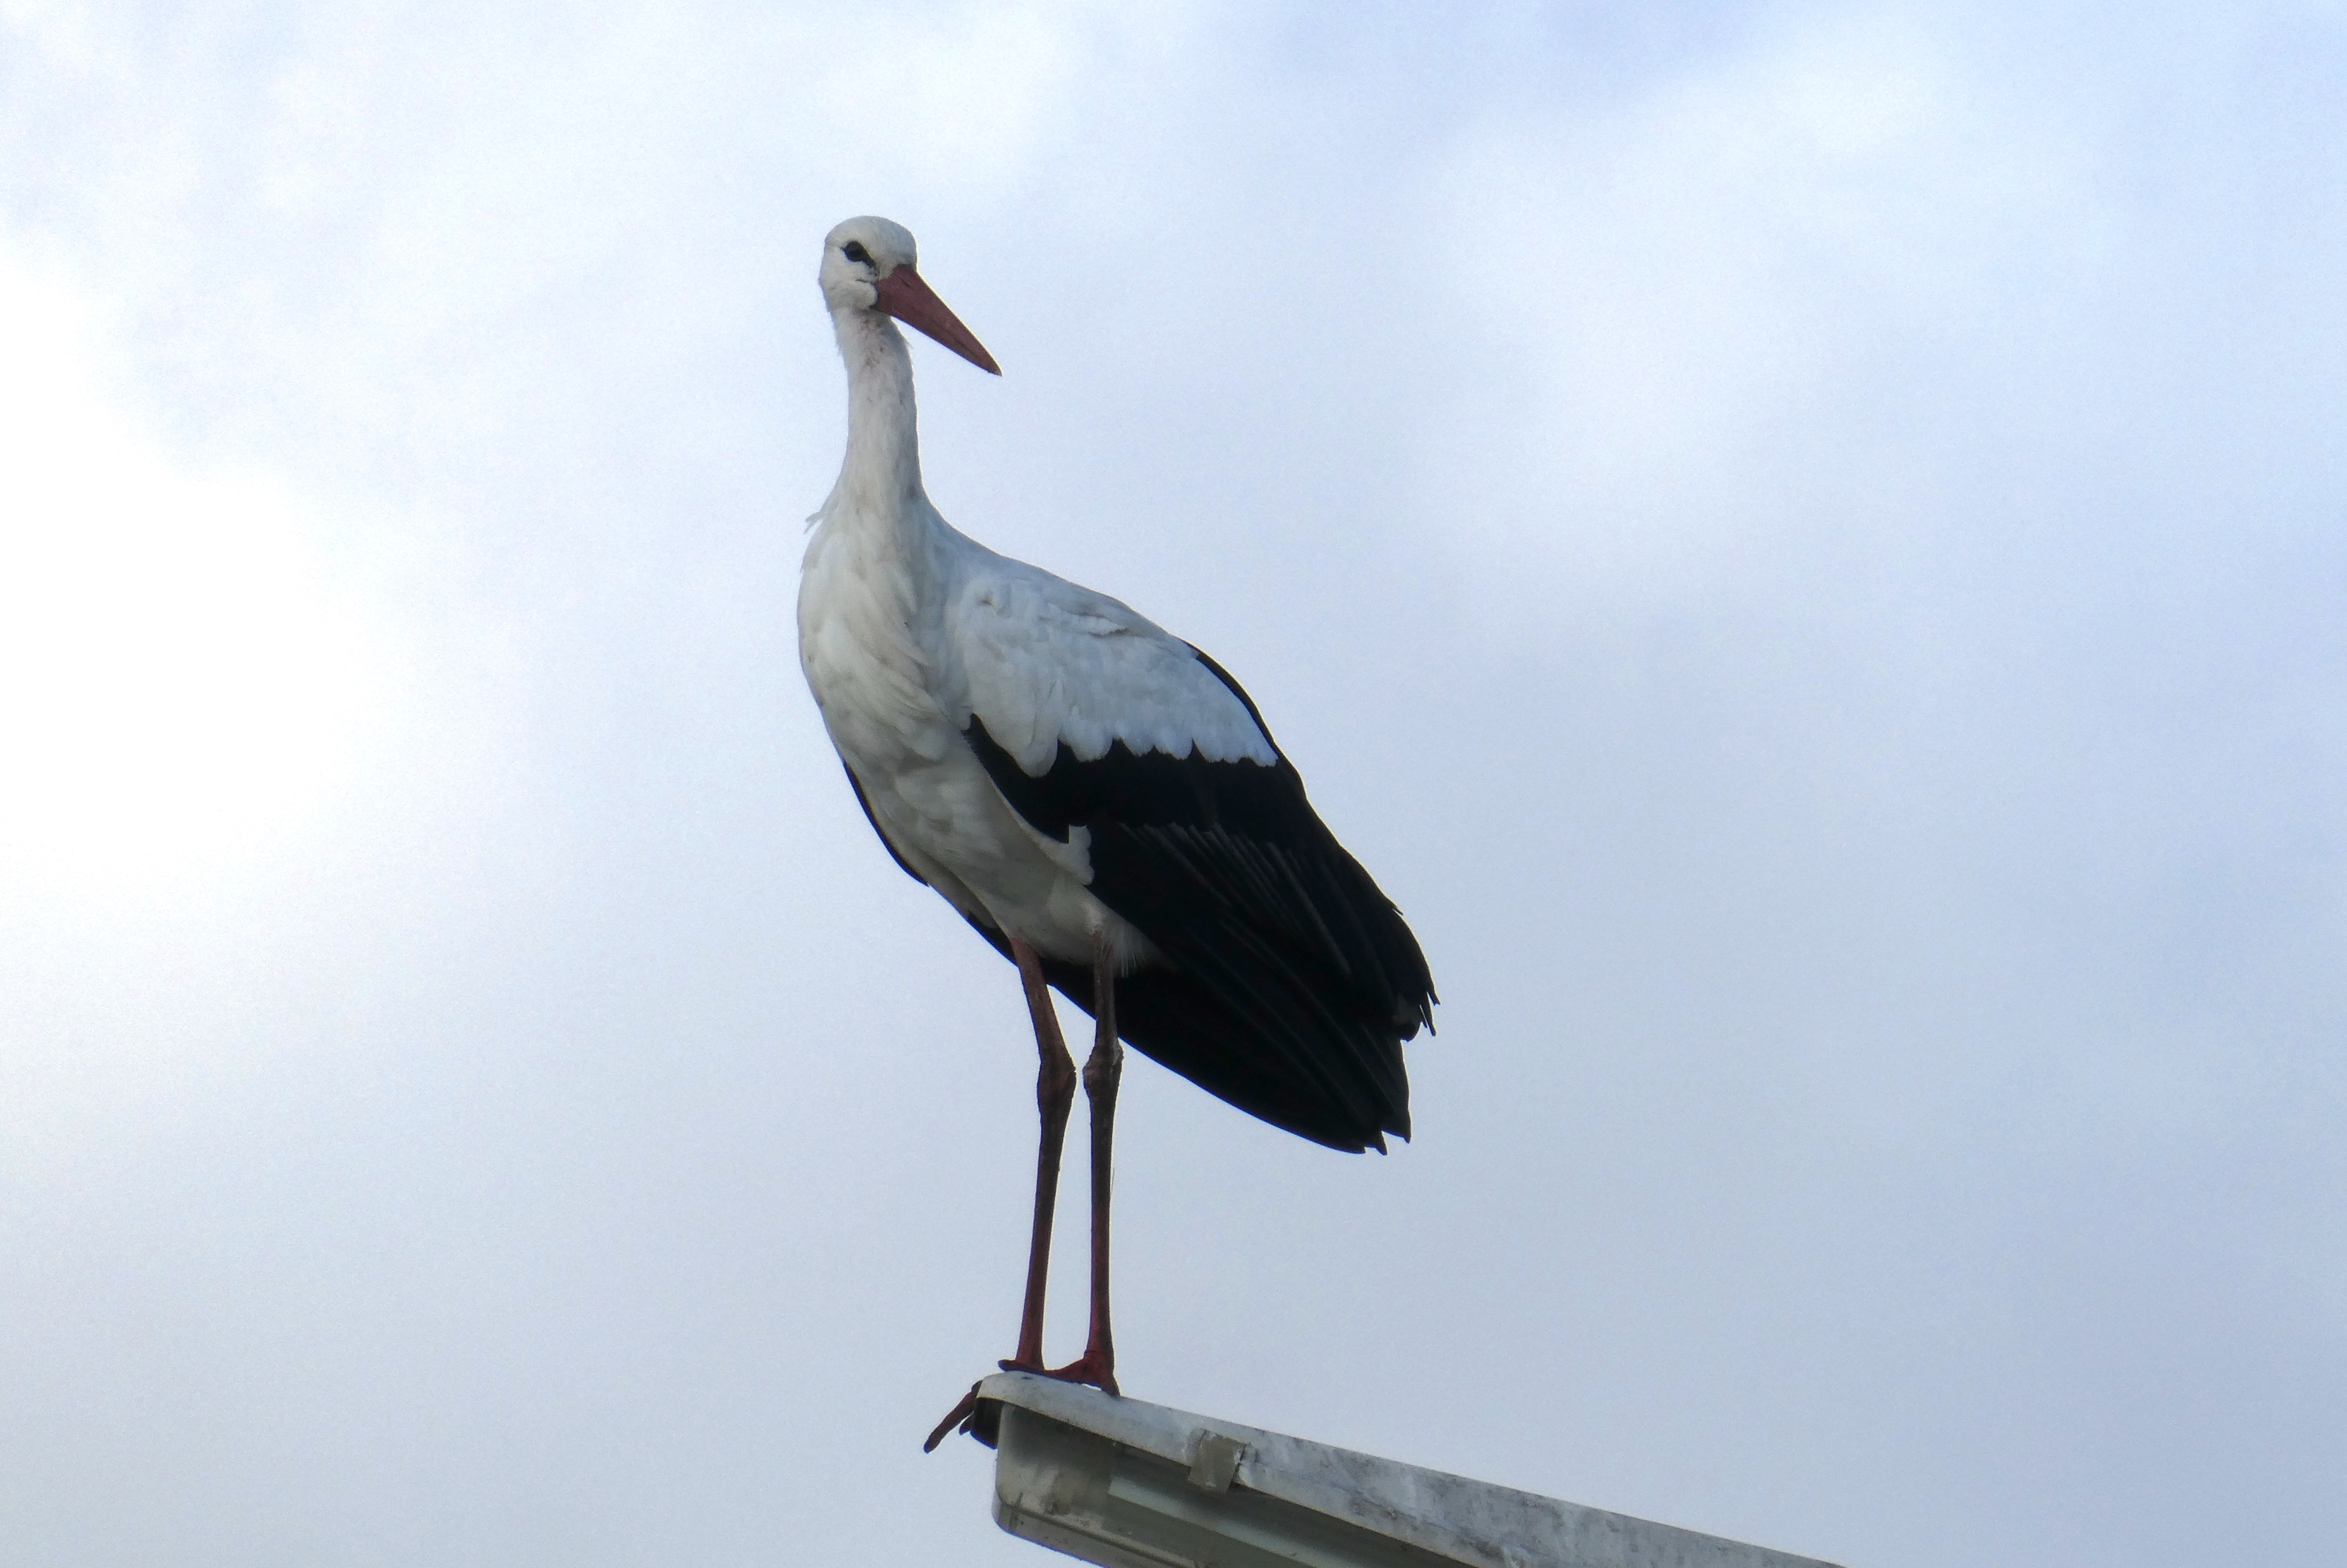
nature, bird, stork, white stork, ciconiiformes, sky, beak, crane like bird